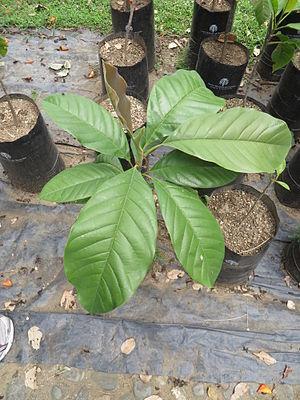
Magnolia jardinensis est une espèce d'arbres de la famille des Magnoliacées endémique de Colombie.